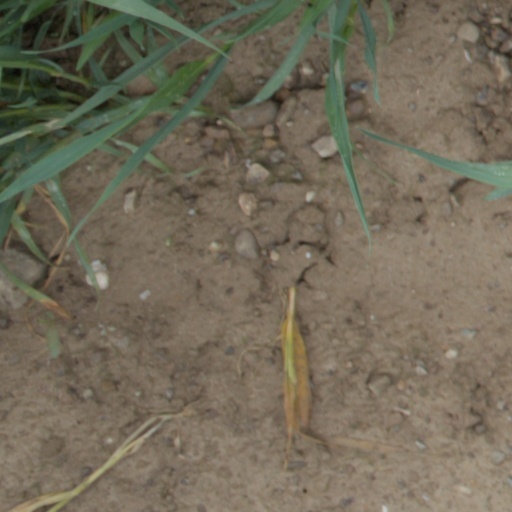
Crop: wheat